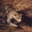
Label: leopard